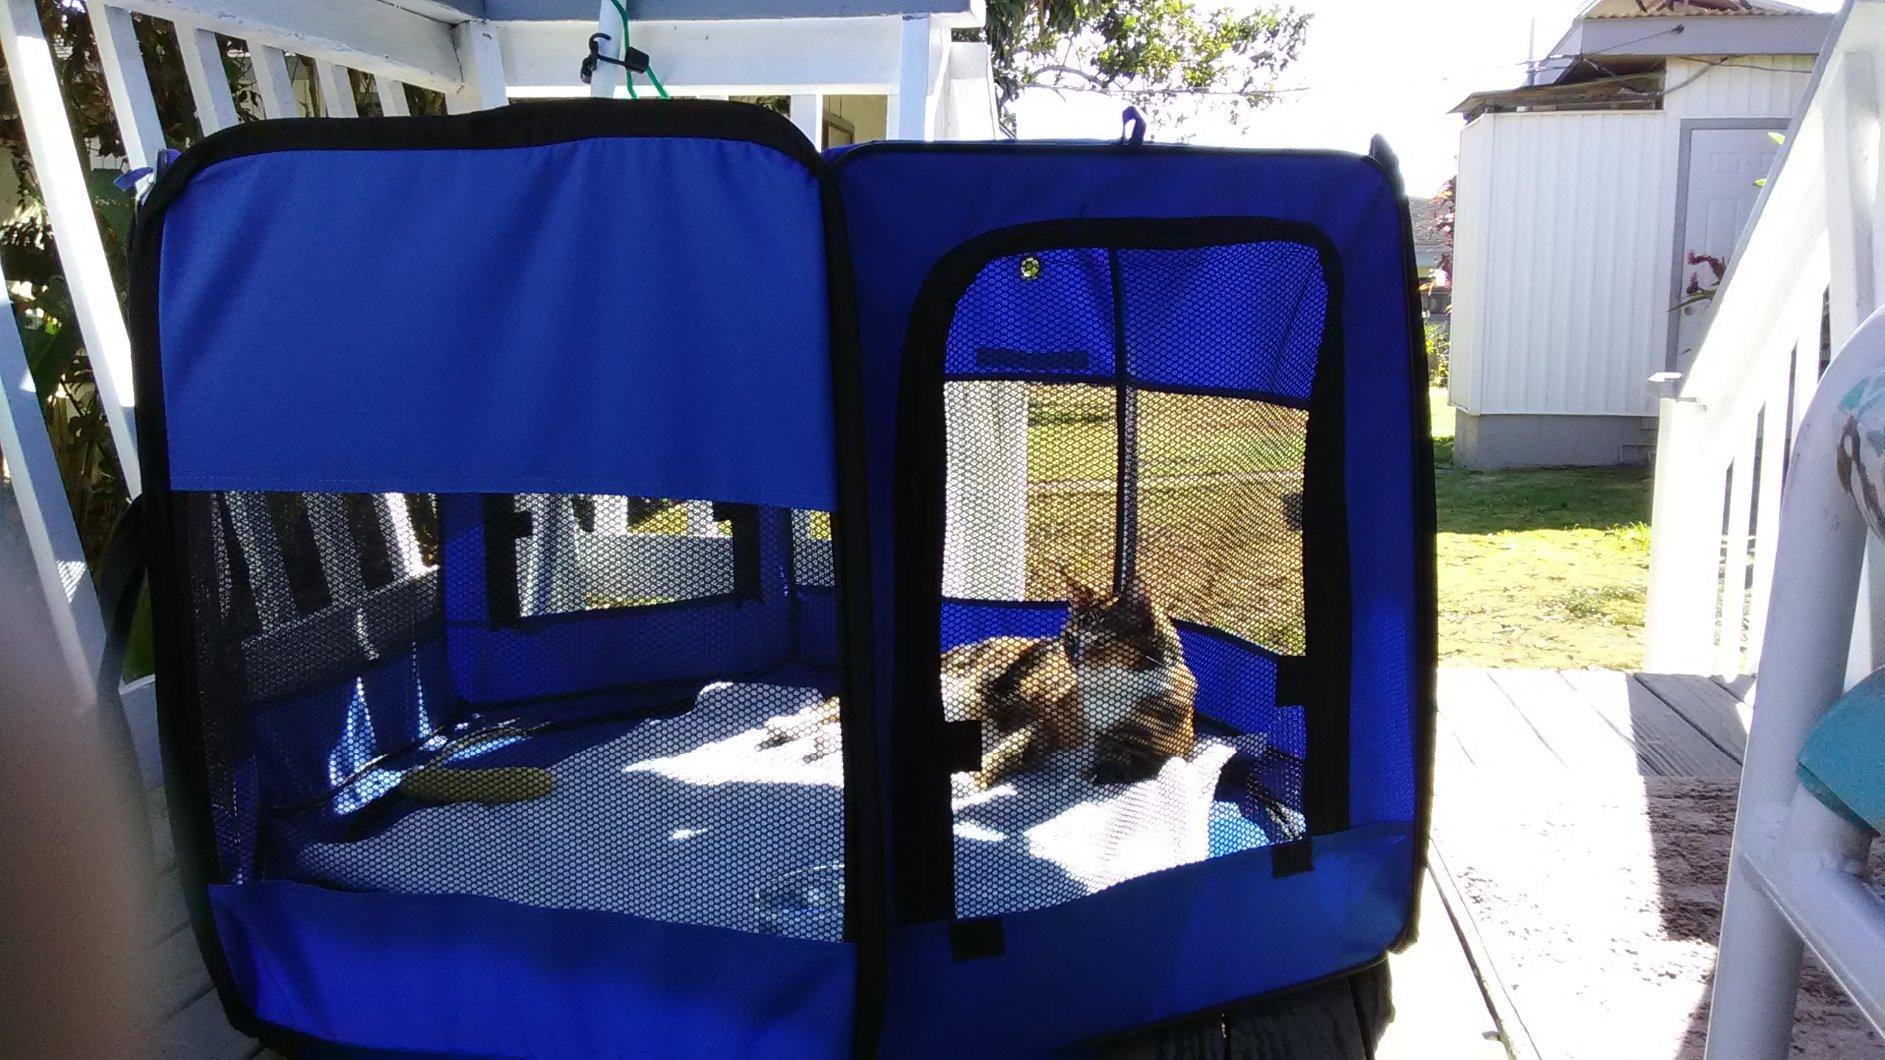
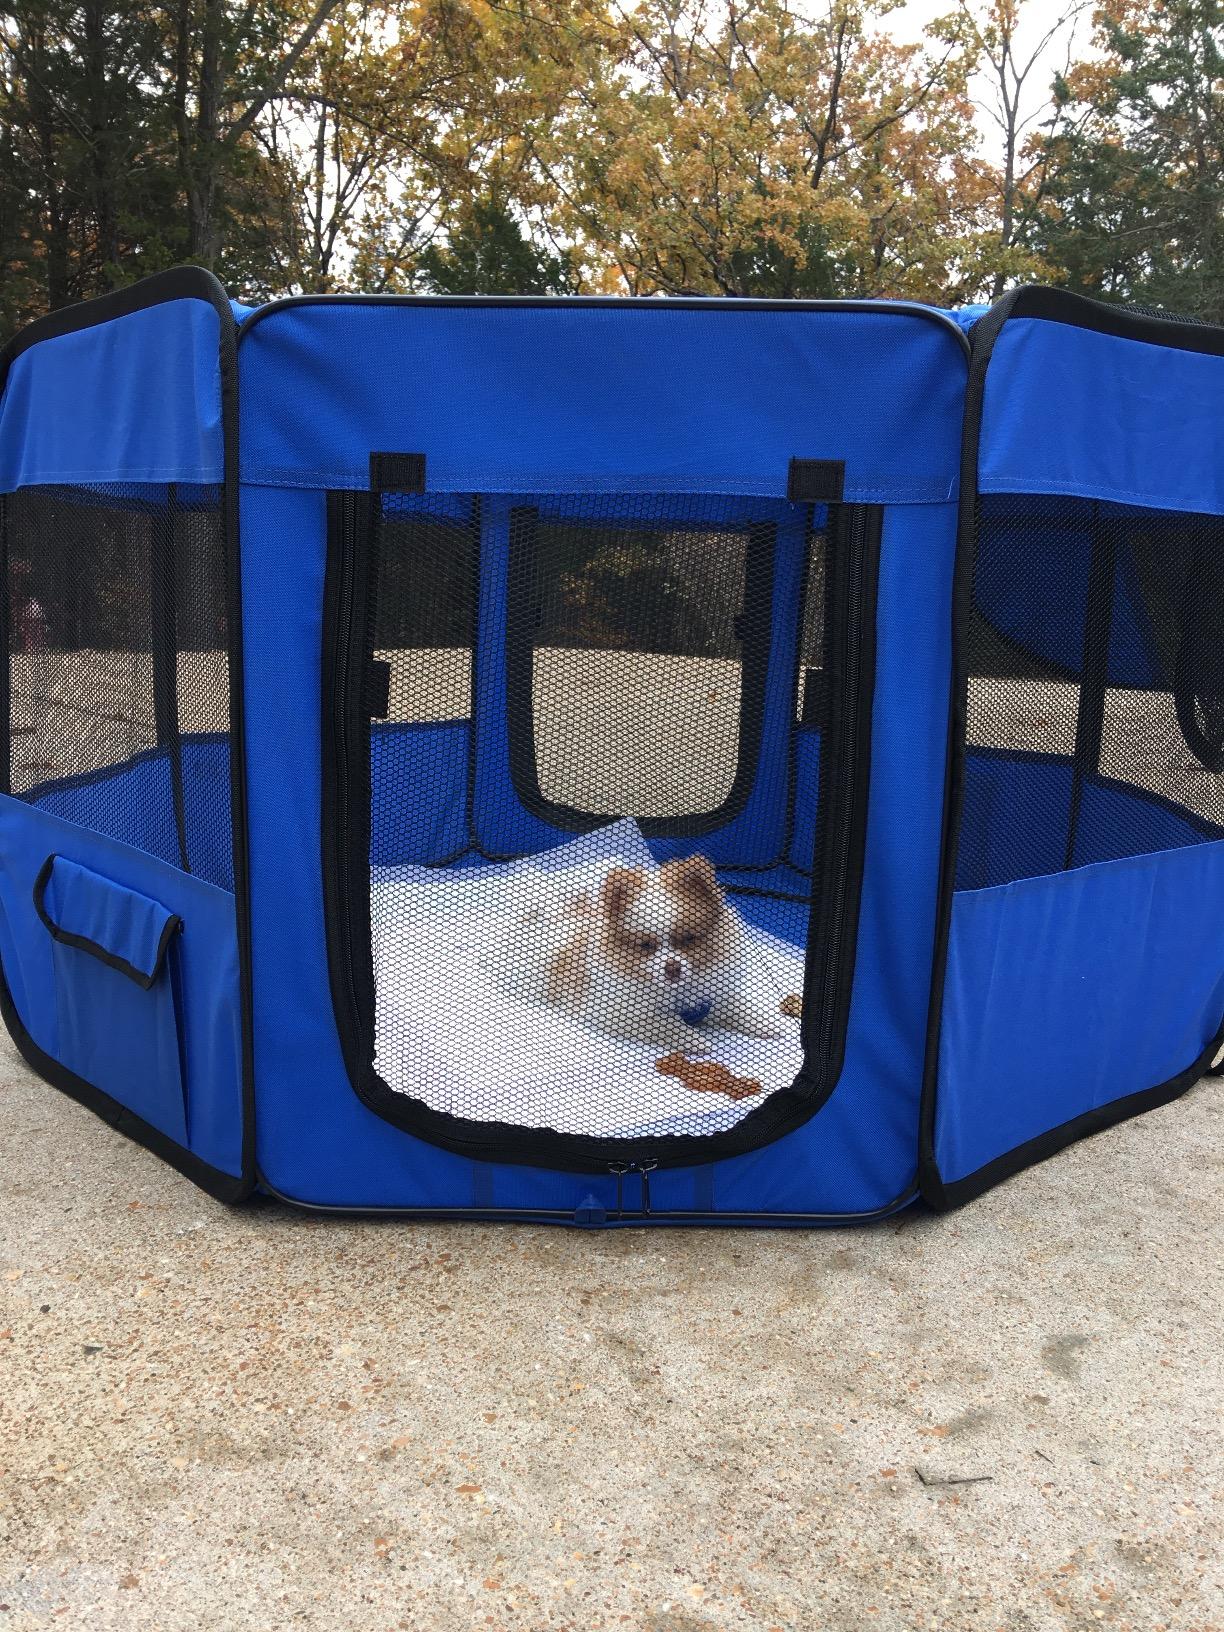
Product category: items_kennel
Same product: yes